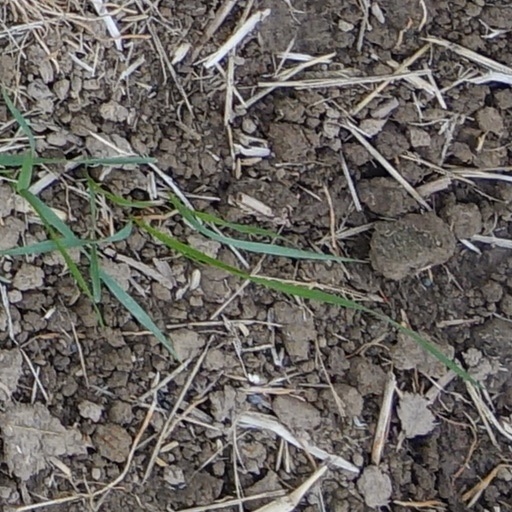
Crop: wheat